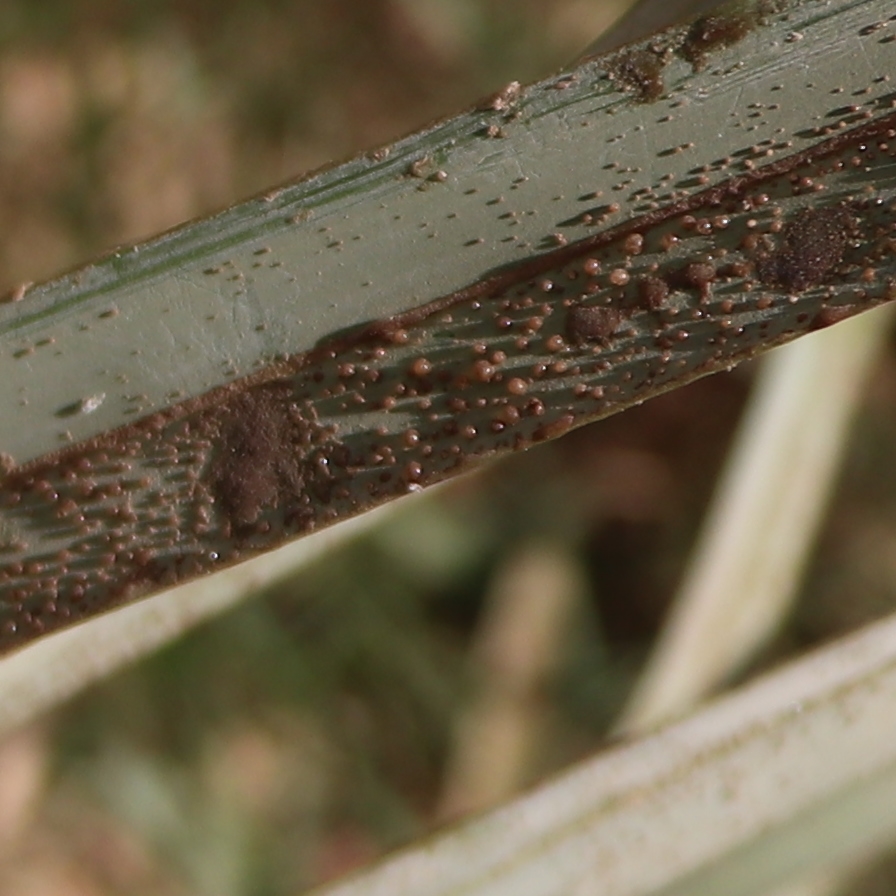
Label: Honey